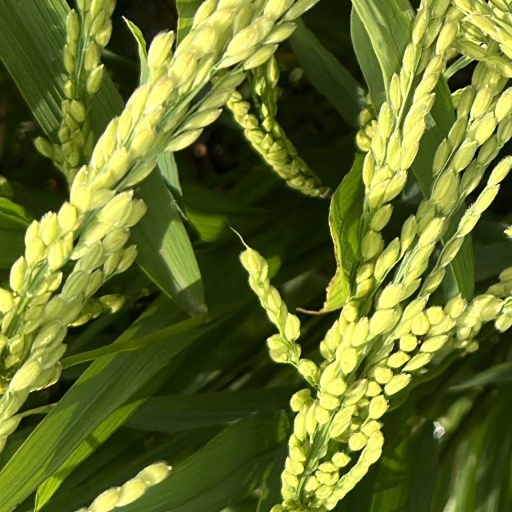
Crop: rice